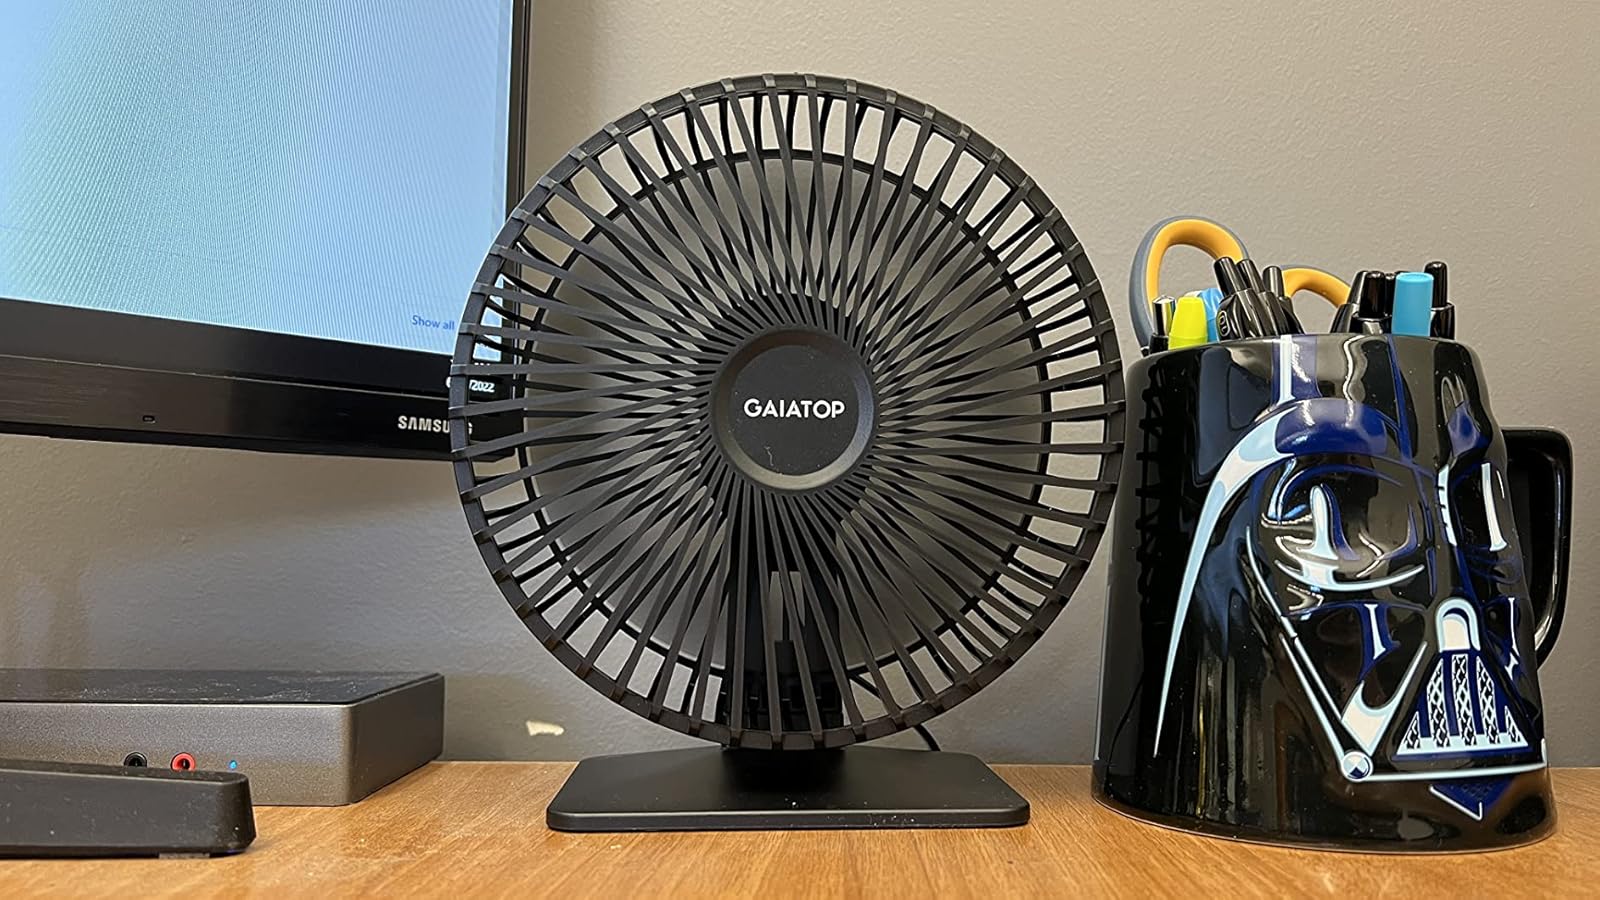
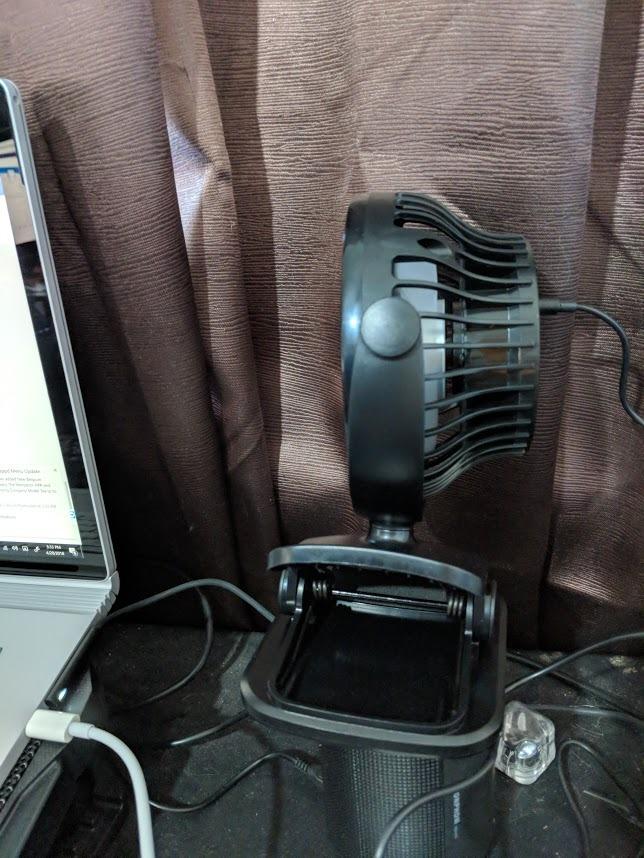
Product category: fan
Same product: no